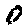
Label: 0